Air Resupply And Communications Service

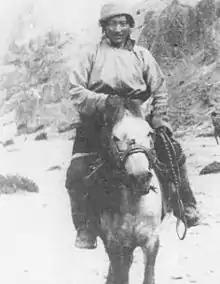
Tibetan Rebel on horseback

From its base in Libya, the 580th AR&CW operated in Southern and Southeastern Europe as well as the Middle East, frequently working with United States Army Special Forces in the Alps. The 580th also had extensive ground-based printing facilities to produce propaganda leaflets to be dropped from its B-29s.